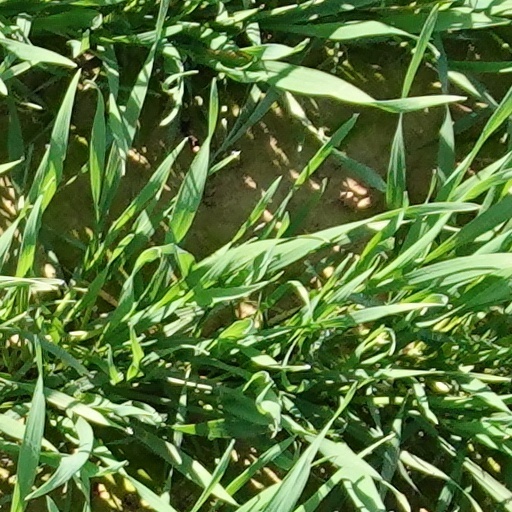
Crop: wheat